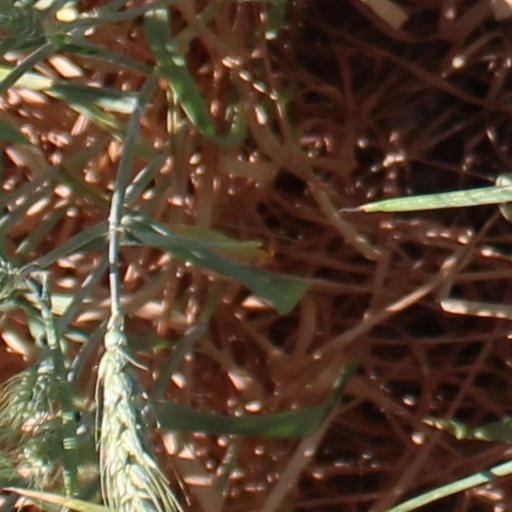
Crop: wheat